Santa Ponsa

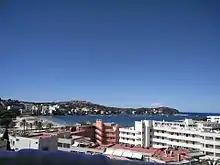
Balcony view from Deya Hotel

Santa Ponsa is a well known holiday location for people of all ages, However, it is especially well recognised to be a holiday location for teens of the age 17 and up and was listed as the top ten holiday spot for older teens.